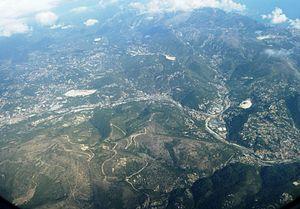
vallée du paillon et paillon de contes